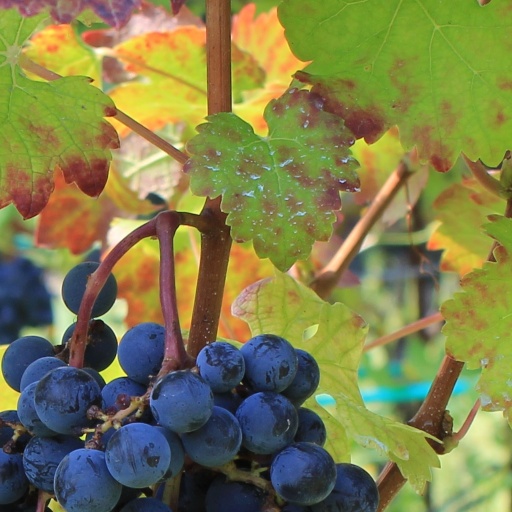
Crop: grape